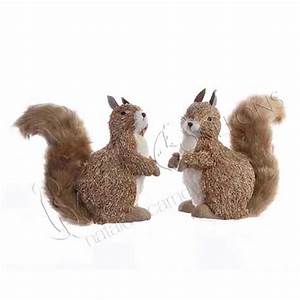
Label: scoiattolo